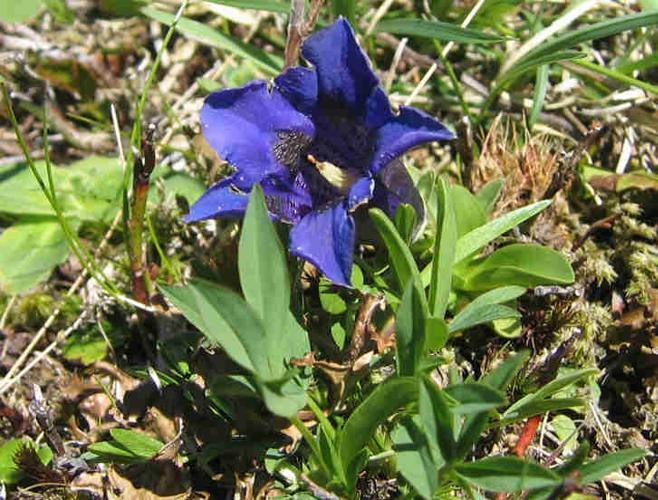
Label: stemless gentian